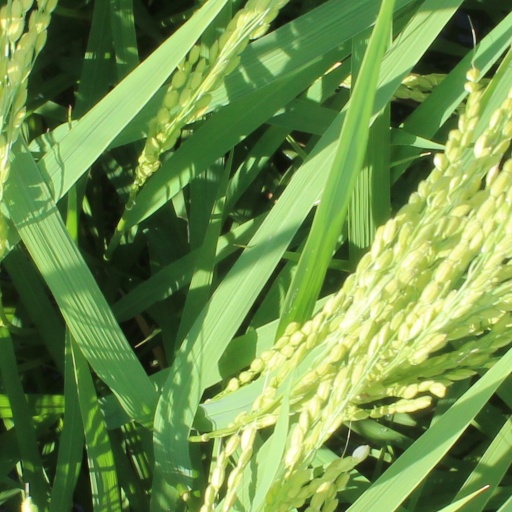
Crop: rice